OMNES Education

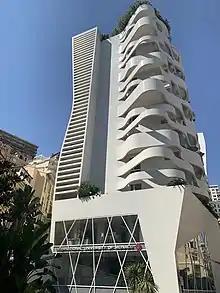
International University of Monaco (INSEEC / OMNES Education)

OMNES Education proposes a Grande Ecole curriculum in General Management with elective classes available as part of the Grande Ecole Programme and starting from the first year of the Grande Ecole Master's Degree. For more specialised and non-Grande Ecole curricula, INSEEC U. provides master's degrees and MBAs in Wine and Spirits, Digital Media, Real Estate, Health Management, Luxury Management, Sports, Engineering, Journalism and Political Sciences. This incremental strategy has been possible via the numerous acquisitions of the group since its establishment in 1975.